Jackson Cannell

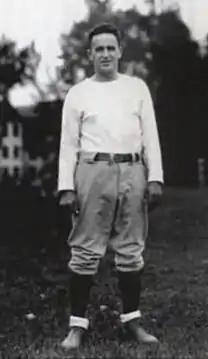
Cannell at Dartmouth in the 1910s

Jackson Livingston "Jack" Cannell (May 30, 1896 – March 21, 1965) was an American college football player and coach. He served as the head coach at Dartmouth for seven non-consecutive years, from 1921 to 1922 and 1929 to 1933. His Dartmouth teams amassed a 39–19–4 record.